The Bandmaster (1931 film)

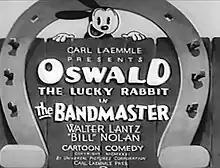
Title card

The Bandmaster is a 1931 short film by Walter Lantz Productions, starring Oswald the Lucky Rabbit. As with a few films from the series, the cartoon is in the public domain. A similarly titled short, also produced by Lantz in 1947, is still under copyright however.